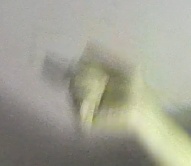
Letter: yaa